FTO gene

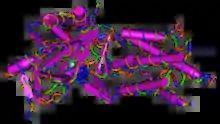
Fat Mass and Obesity-Associated (FTO) Protein

38,759 Europeans were studied for variants of FTO obesity risk allele. In particular, carriers of one copy of the allele weighed on average more than people with no copies. Carriers of two copies (16% of the subjects) weighed more and had a 1.67-fold higher rate of obesity than those with no copies. The association was observed in ages 7 and upwards. This gene is not directly associated with diabetes; however, increased body-fat also increases the risk of developing type 2 diabetes.